Watchers 3

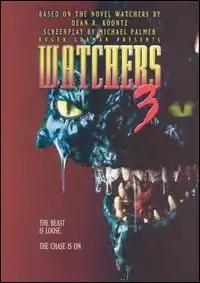

Watchers 3 is the 1994 sequel to the 1988 horror film "Watchers" directed by Jeremy Stanford. Starring Wings Hauser, the film is loosely based on the 1987 novel "Watchers" by Dean Koontz. Produced by Roger Corman, "Watchers 3" was shot entirely on location in Peru.